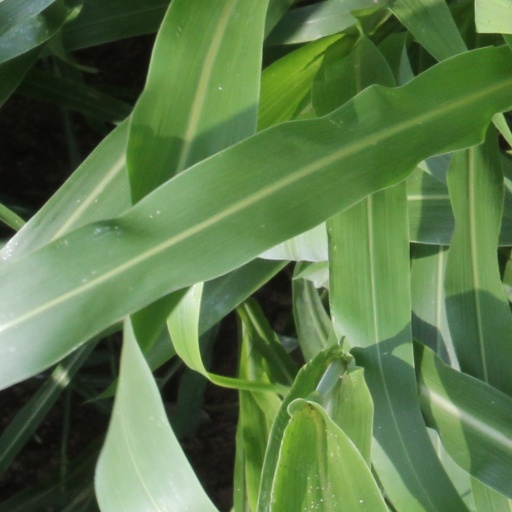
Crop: sorghum